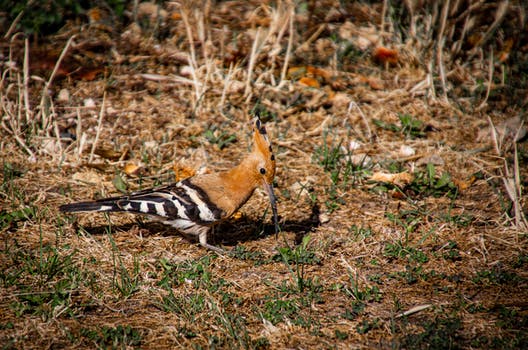
Label: No Watermark